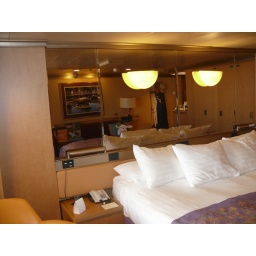
bed 2 you can see the couch reflected in the mirror behind the bed.